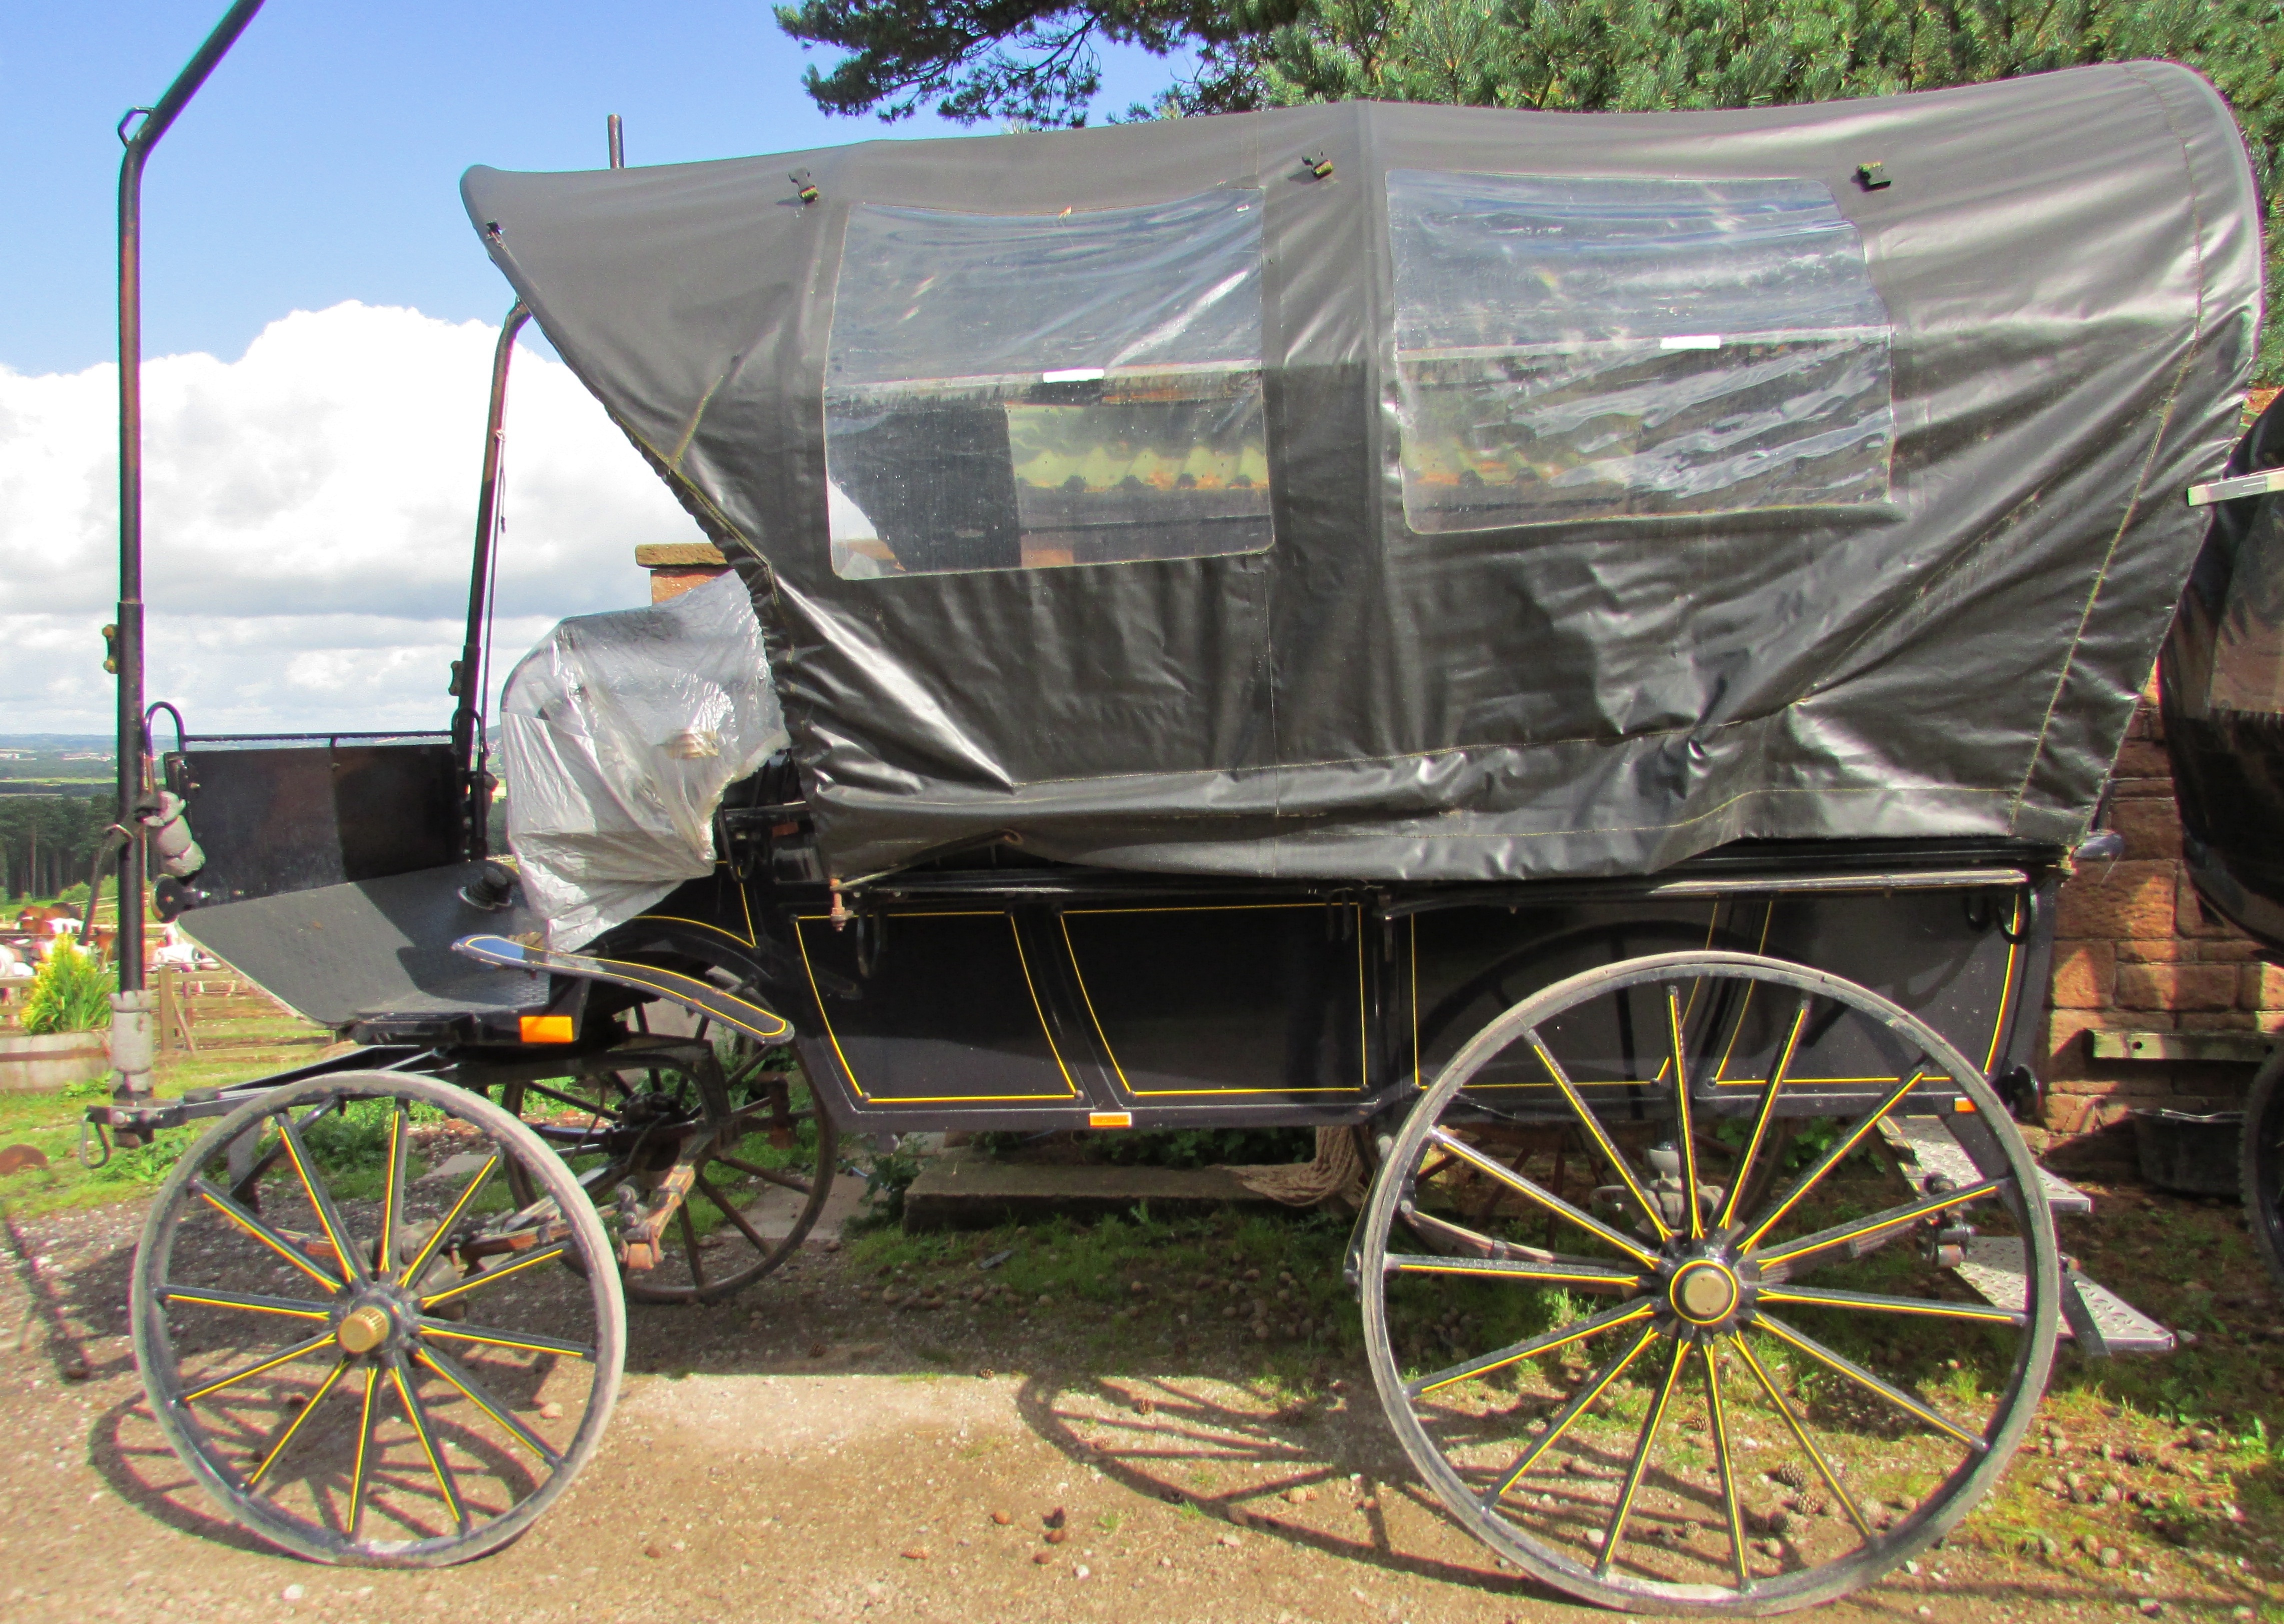
farm, vintage, wheel, wagon, cart, retro, old, rustic, vehicle, west, history, carriage, land vehicle, horse harness, horse and buggy